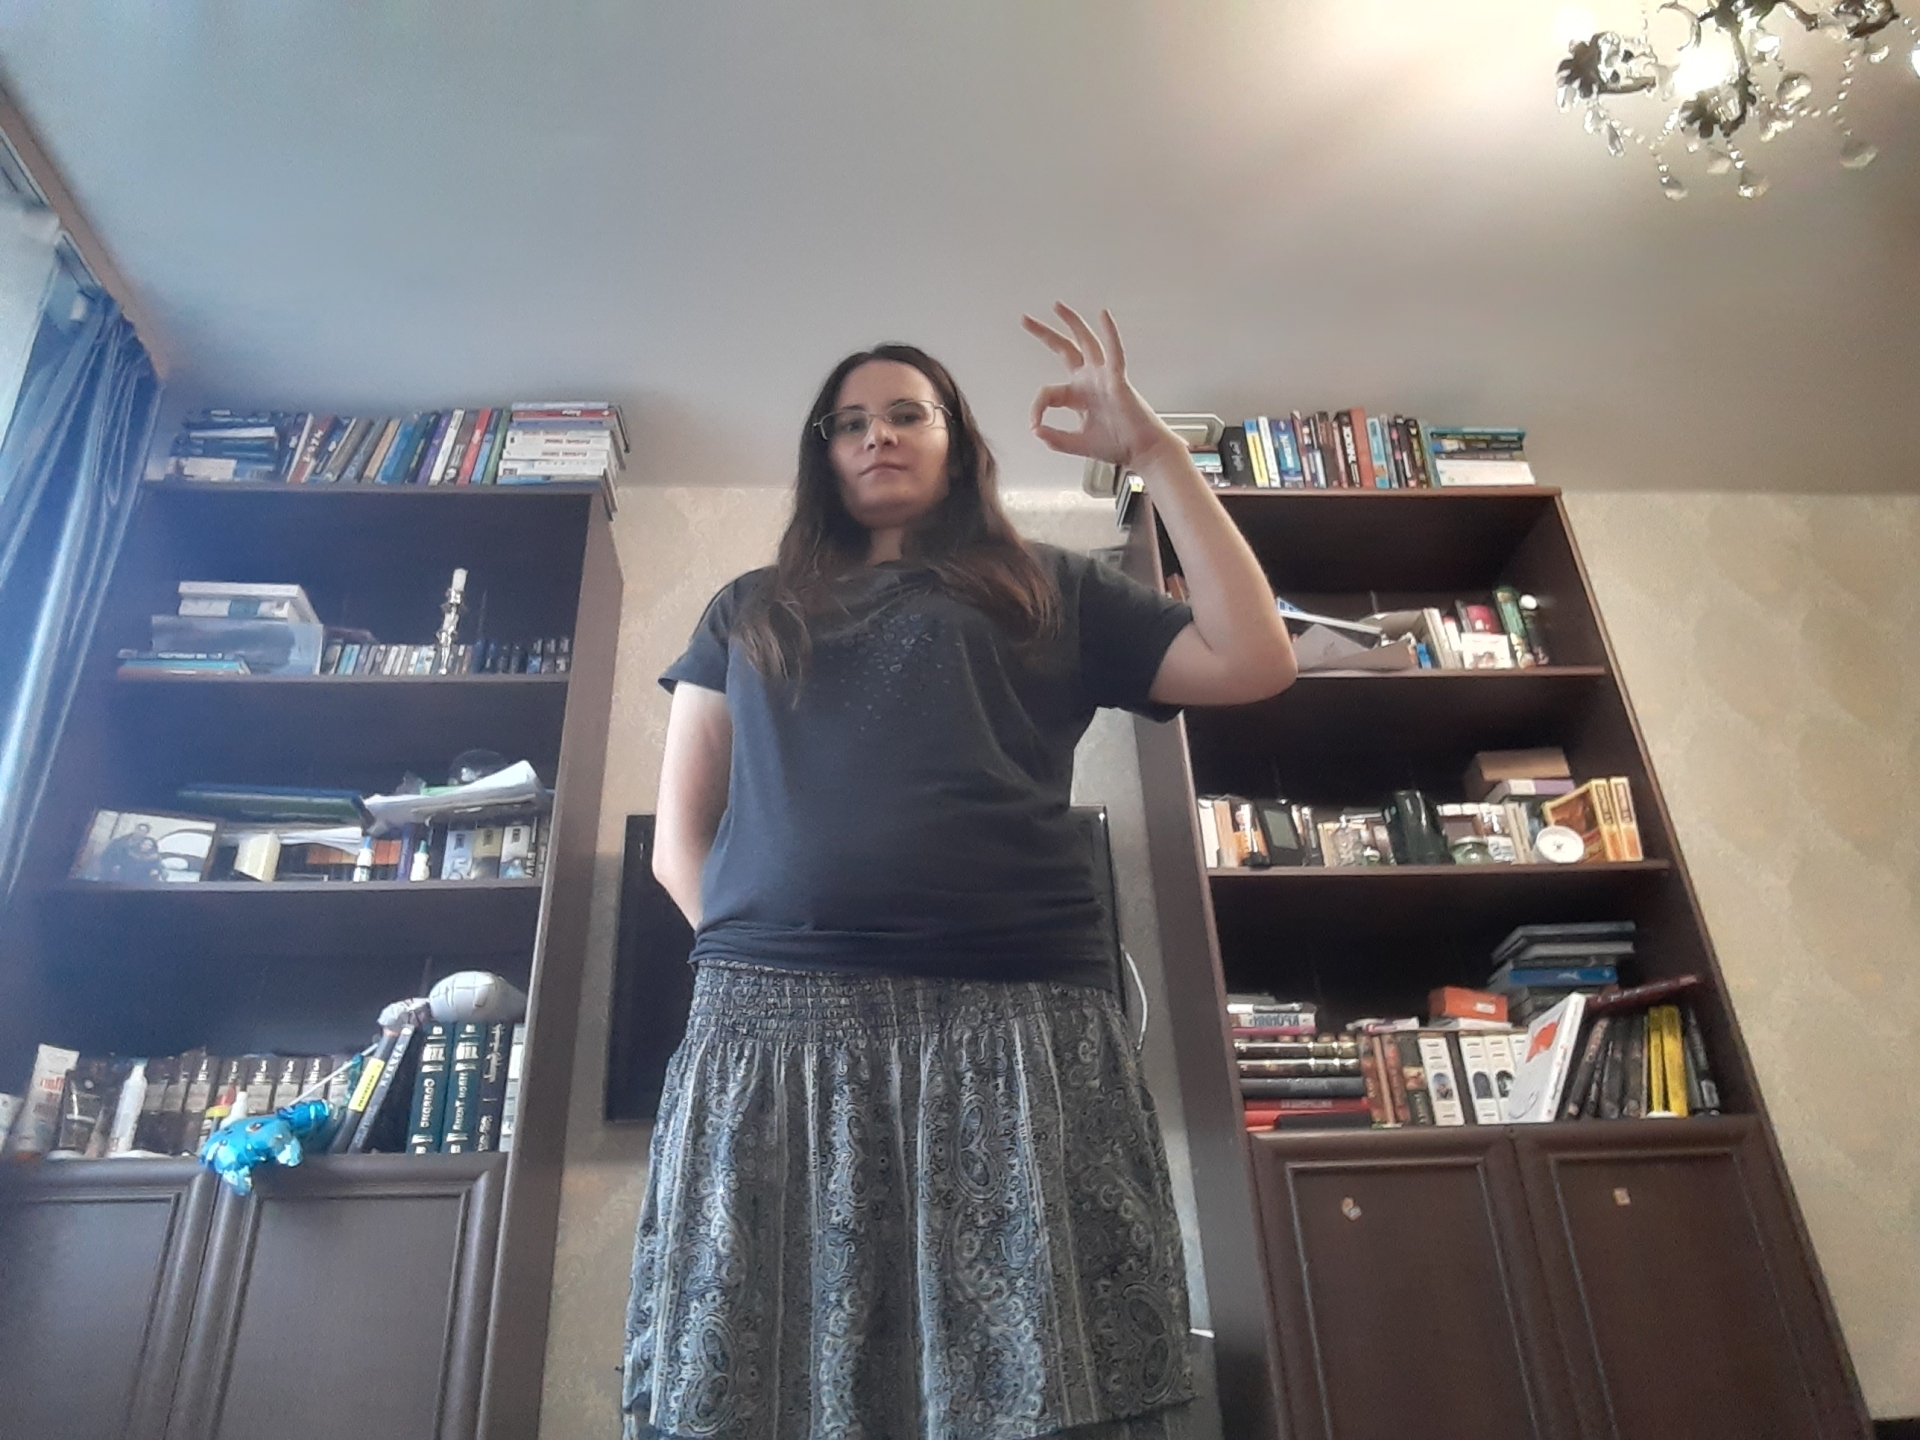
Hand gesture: ok